Organization of the Kriegsmarine

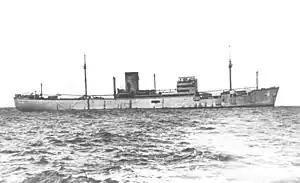
Commerce raiders, like the auxiliary cruiser "Atlantis" seen here, often operated independently

Naval regional commands were the senior most shore authority for the Kriegsmarine during the Second World War. There were four naval regions established from 1938 to 1942 (North Sea, Baltic Sea, South, and Norway). Regional commanders oversaw a large staff consisting of naval inspectors, administrative offices, permanently assigned naval shore units, and also served as the senior commander for any naval prisoner-of-war camps as well as the reporting senior for the naval arsenals. A deputy position, known as the "2.Admiral", served as head of regional administration and as the senior officer for all transient personnel.